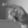
ASL letter: P